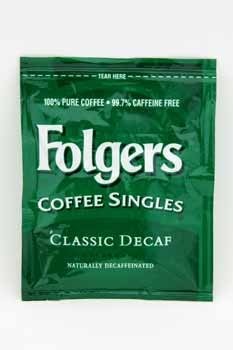
Item Name: Folgers Decaf Coffee Singles (Pack Of 76)
Bullet Point: Folgers Decaf Coffee Singles (Pack Of 76)
Product Description: Folgers Decaf Coffee Singles. Individual bag in sealed pouch.
Value: 76.0
Unit: Count

Price: 7.99